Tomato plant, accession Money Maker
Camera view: vertical (180 deg); turntable rotation: 240 degrees
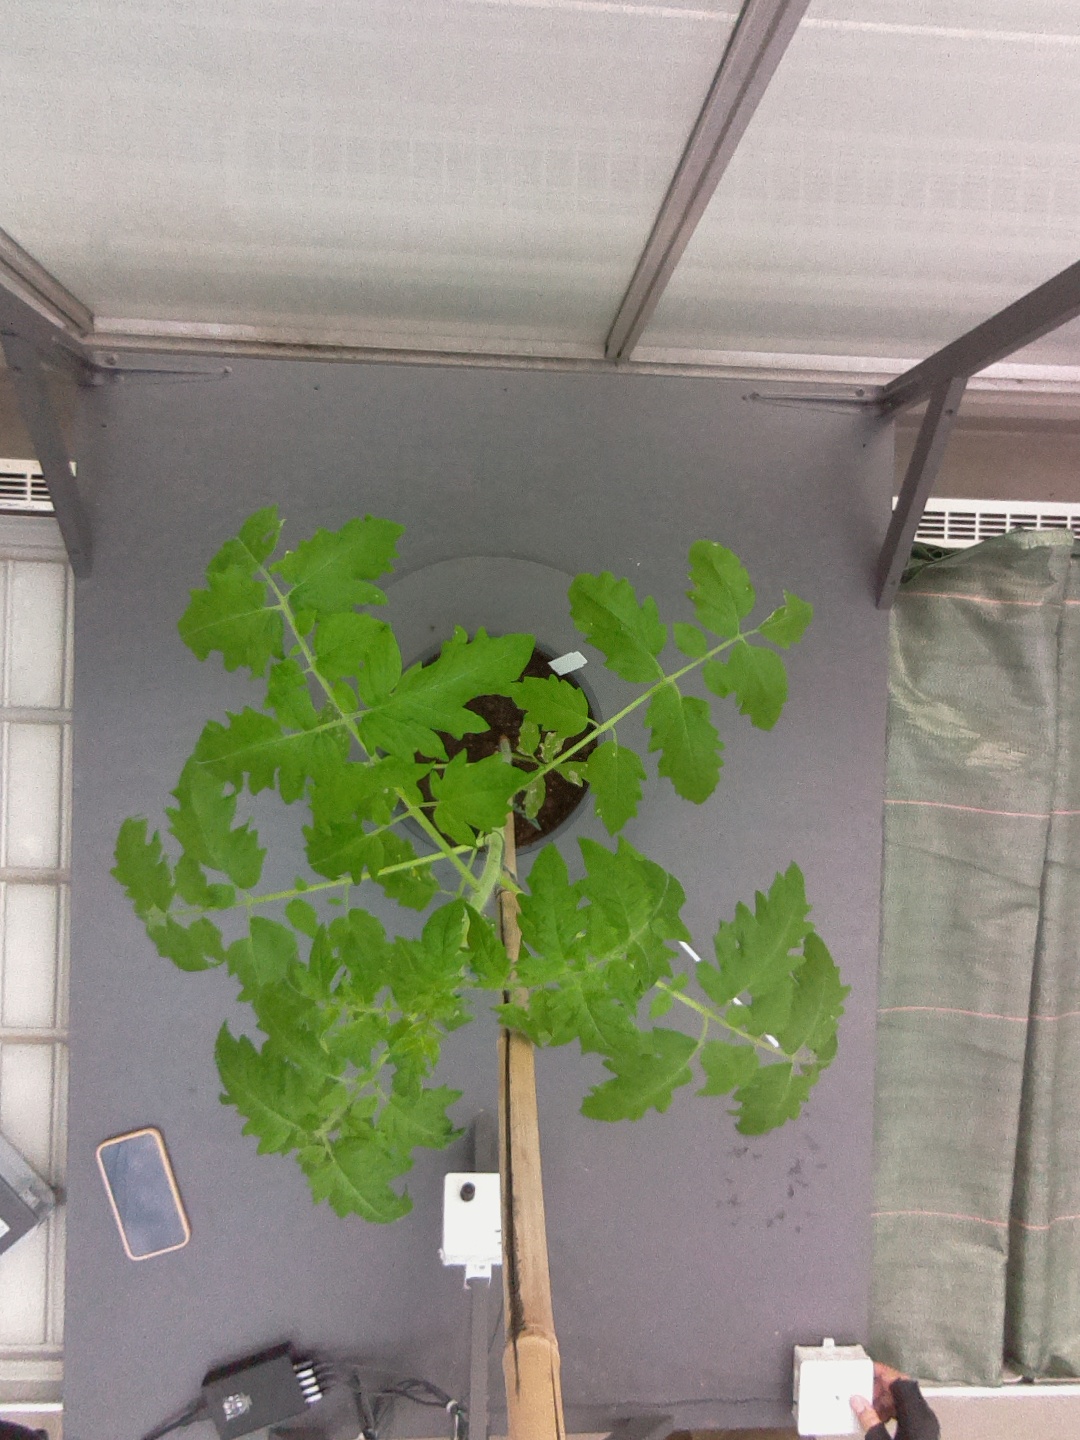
BBCH growth stage 15: 10 of true leaves visible